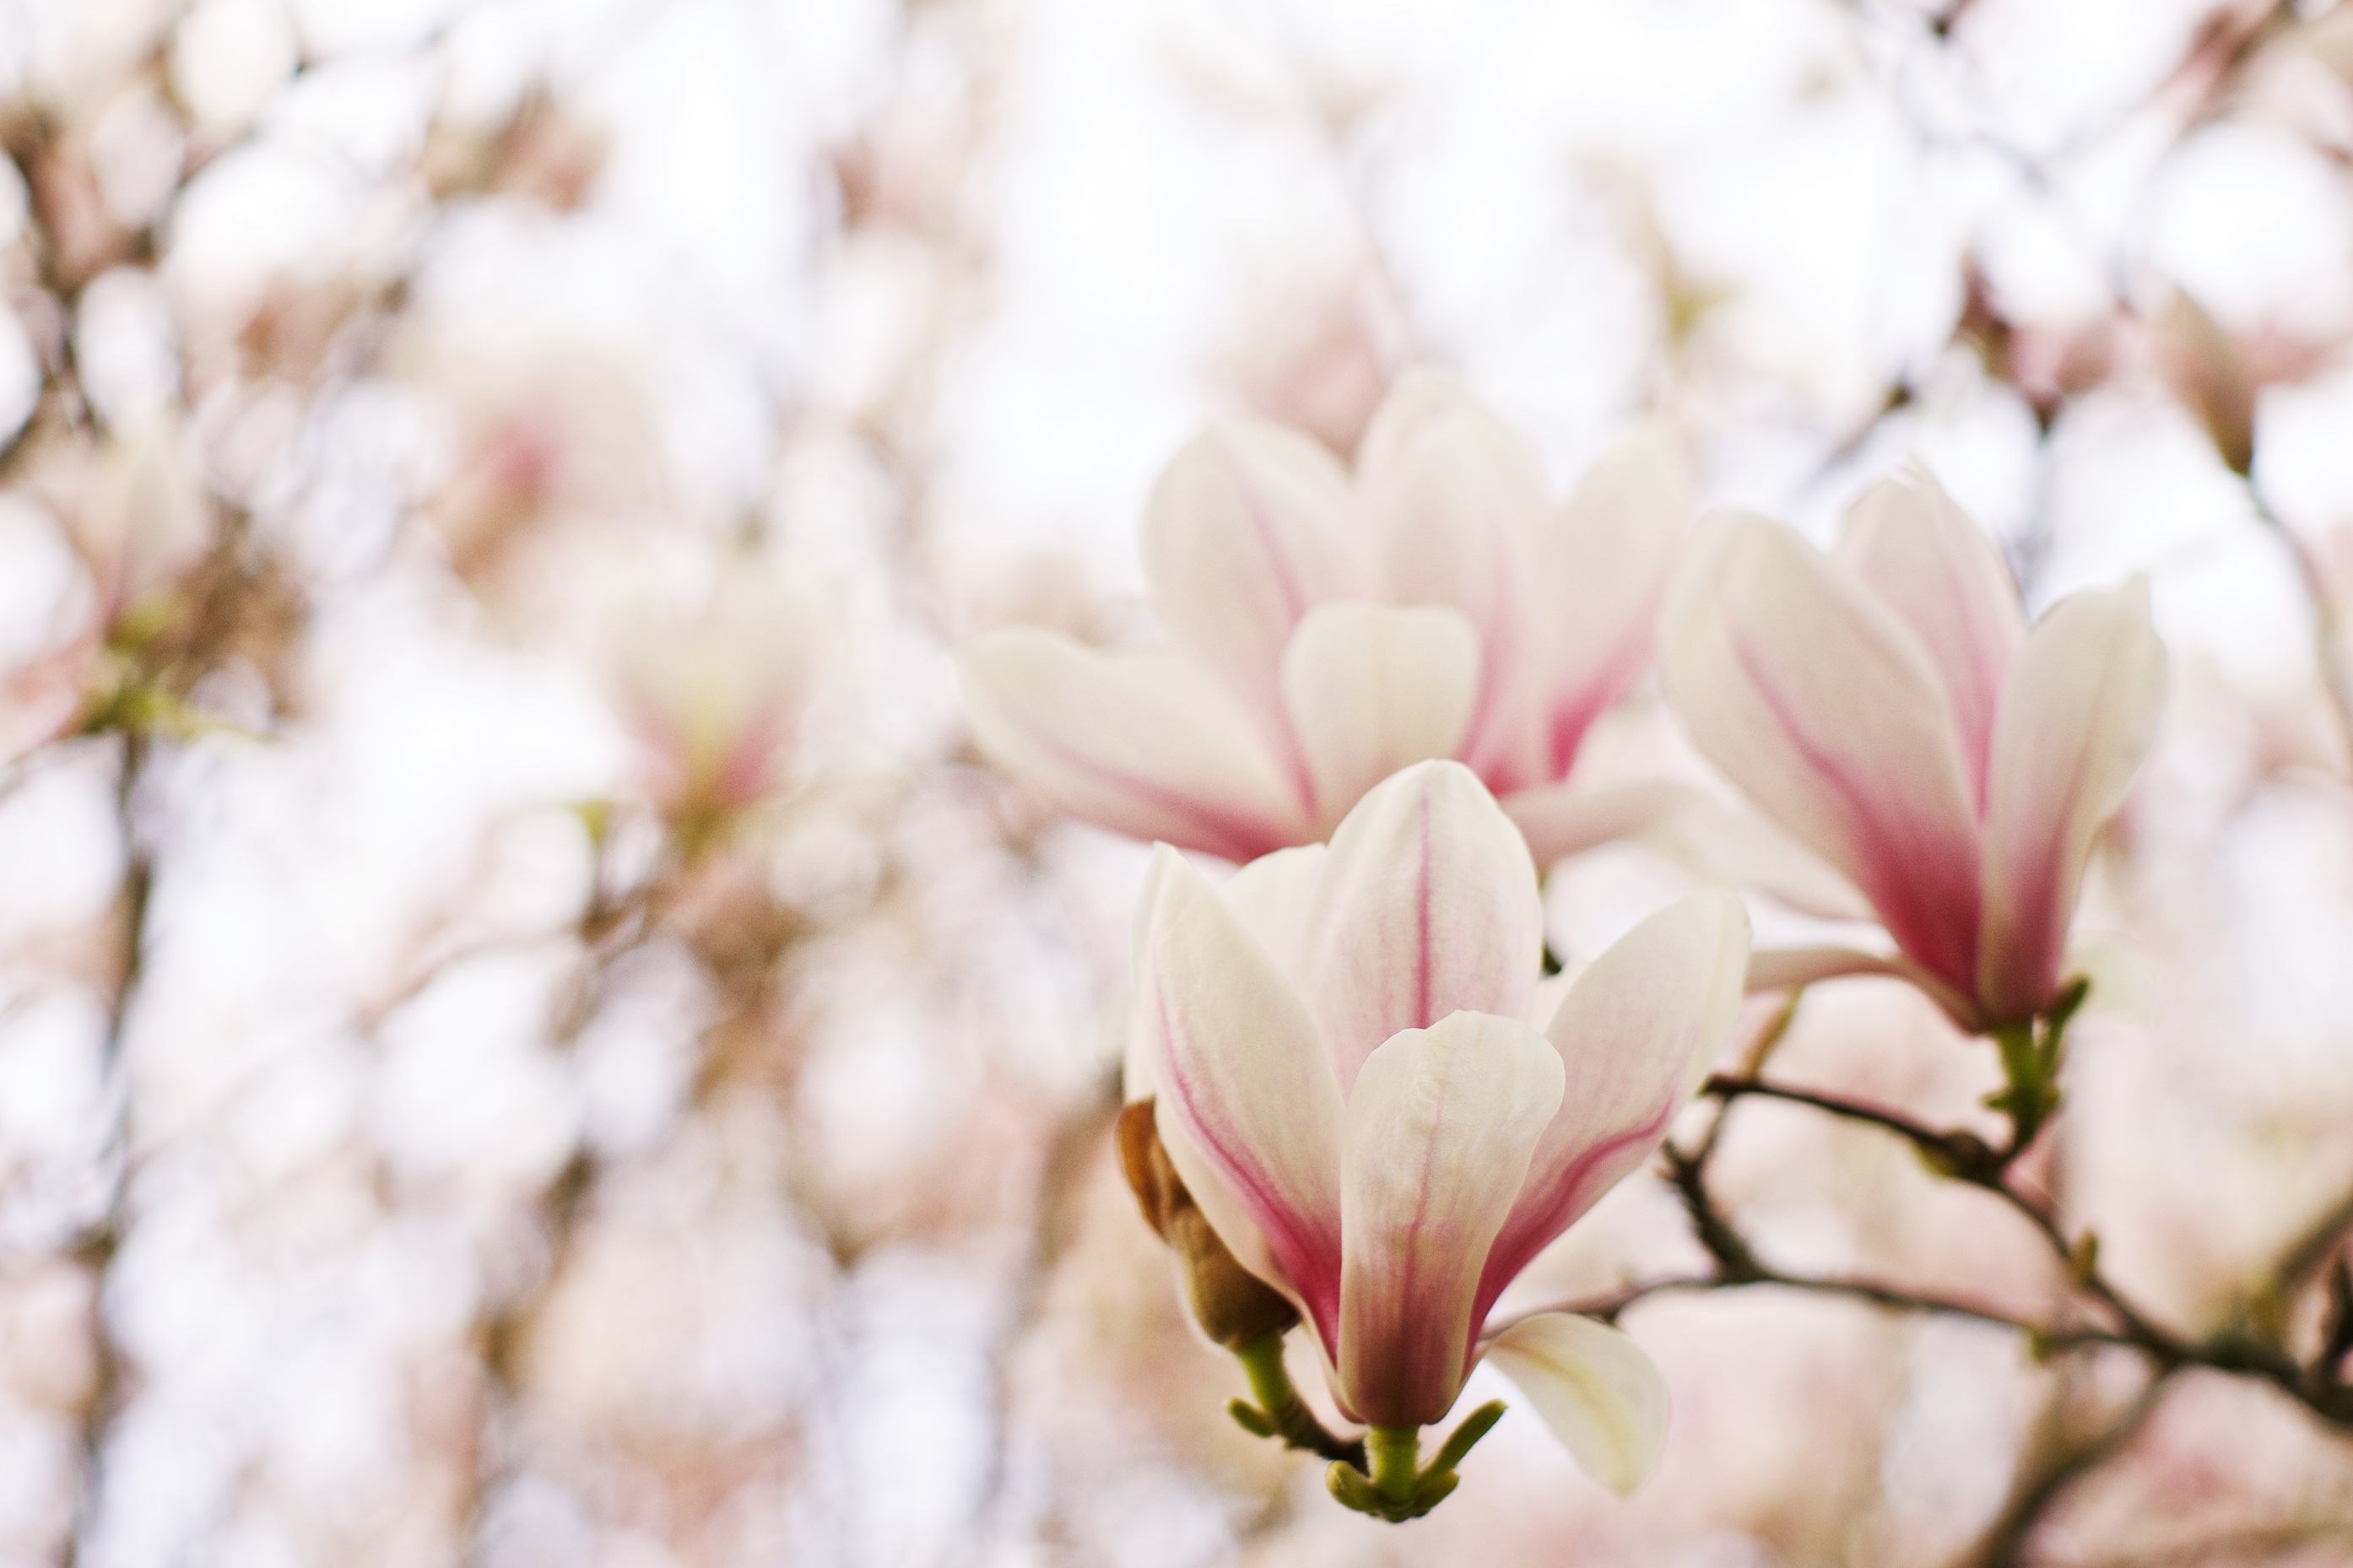
branch, blossom, bokeh, plant, flower, petal, spring, botany, pink, flora, season, close up, shrub, sony, dof, magnolia, a7, hbw, flowery, spring2015, happybokehwednesday, macro photography, flowering plant, land plant, magnolia family